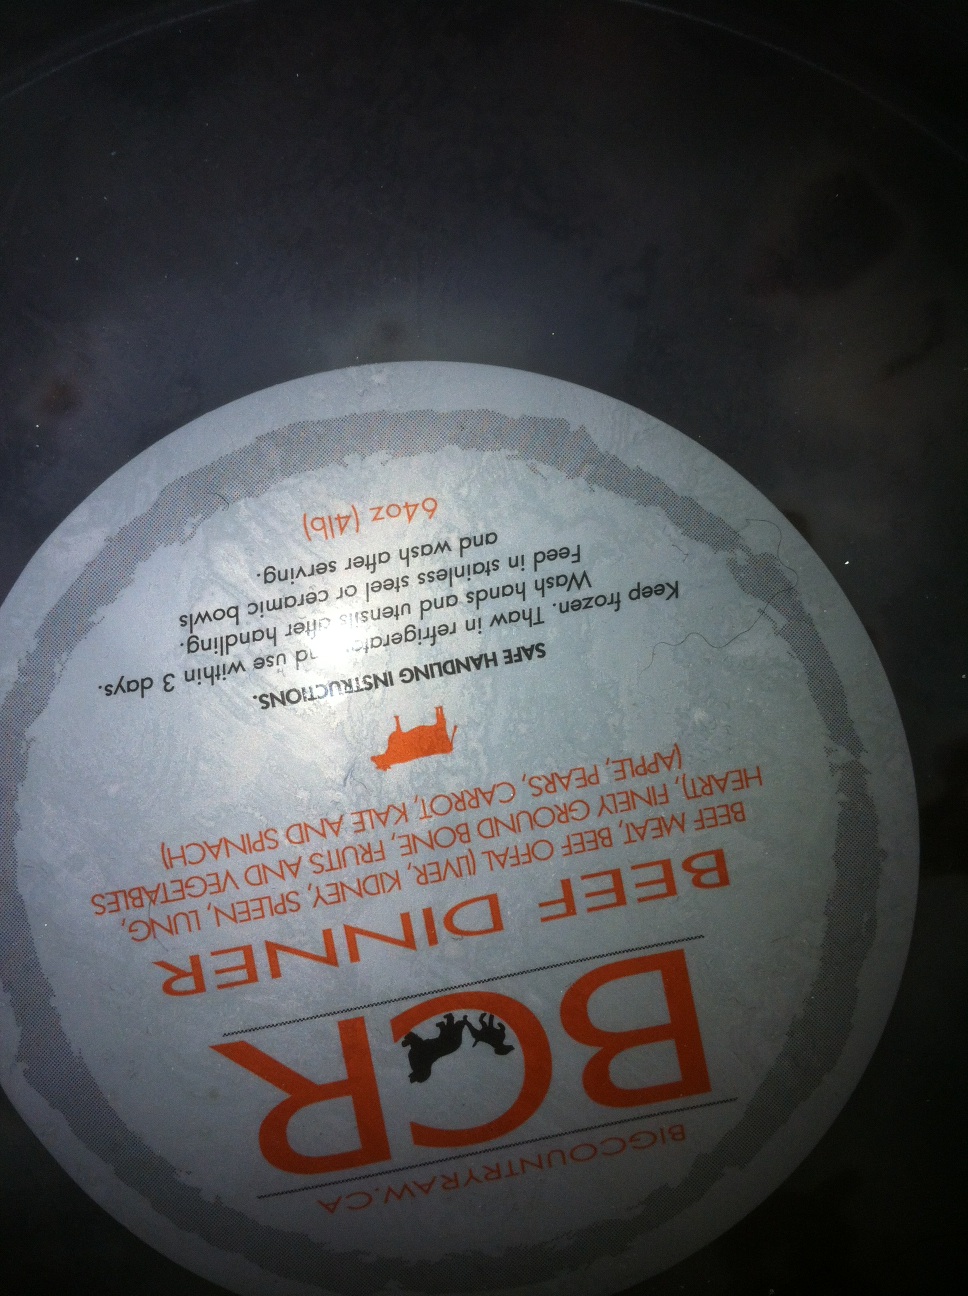Question: Is this beef dinner or breeders blend?  thanks.
Answer: beef dinner